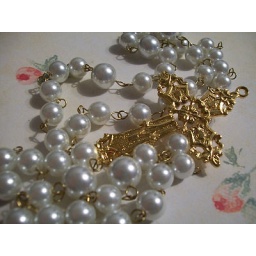
A small and simple rosary that's currently in progress. Features shiny white glass pearls and a gold plated metal cross.